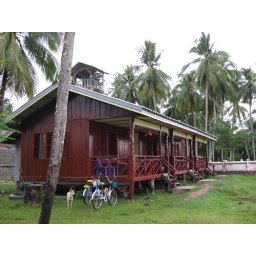
Facing the Mekong river about 10 metres away.we stayed in the comfortable Mr Pan's guest house on don Khon.